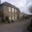
Label: house